Sondra Locke

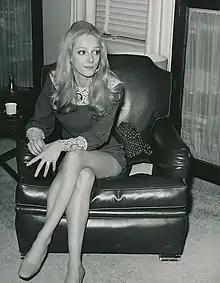
Locke at a 1968 press conference

Locke and actor/director Clint Eastwood entered a domestic partnership in October 1975. She first met Eastwood in 1972, when she unsuccessfully lobbied for the title role in his film "Breezy" (1973); they became involved upon arrival at the shooting location of "The Outlaw Josey Wales" (1976) in Page, Arizona. "It was just an immediate attraction between the two of us," Locke recalled in a 2012 documentary. She further revealed that they made love on their first date. Locke had simultaneously been wooed by screenwriter Philip Kaufman, but chose Eastwood over him. After wrapping the film in December 1975, the couple shuttled between Eastwood's houses in Carmel and L.A.'s Sherman Oaks neighborhood, as well as rented homes in San Francisco and its elite suburb Tiburon. They eventually settled at 846 Stradella Road in Bel-Air, which Eastwood still owned at the time of Locke's death.